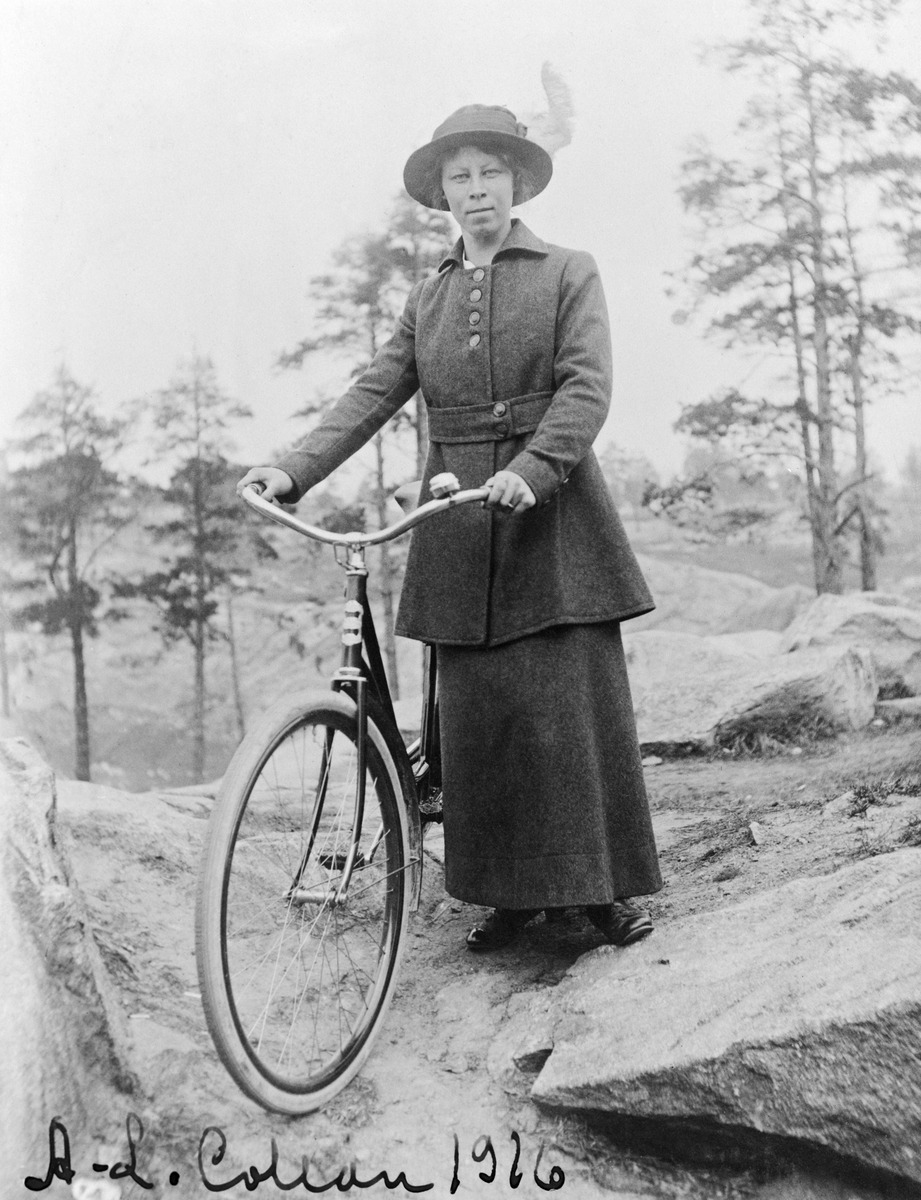
Anna-Liisa Collan ( myöh
sisällön kuvaus: Anna-Liisa Collan ( myöh. Laitakari ). mustavalkoinen
Kuvaaja: Laitakari, Aarne, valokuvaaja
Ajankohta: kuvausaika 1916
Aiheet: Collan, Anna-Liisa, vaatteet takit, polkupyörät